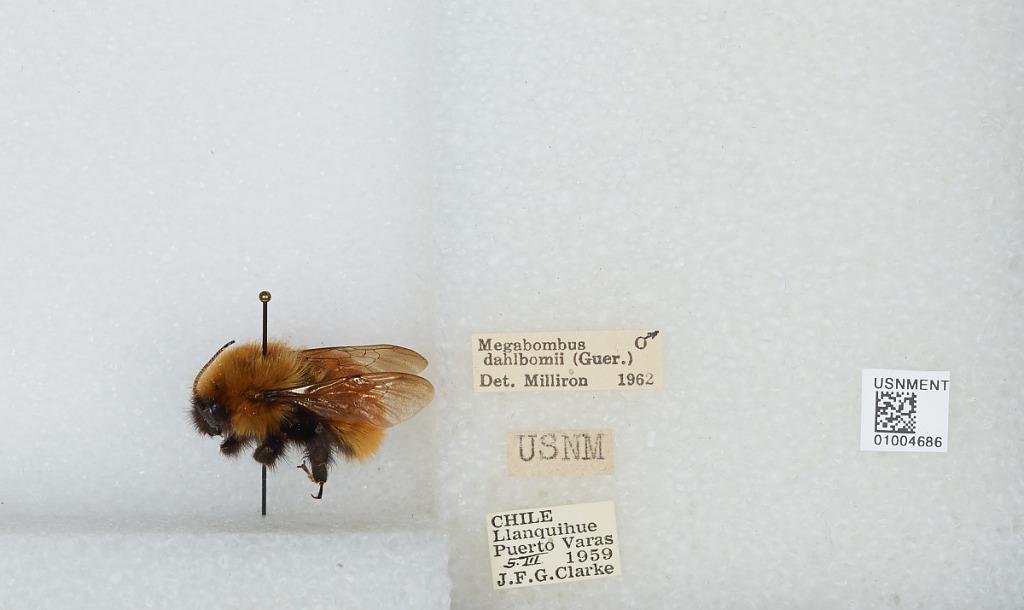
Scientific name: Bombus (Fervidobombus) dahlbomii Guérin
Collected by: J. Clarke
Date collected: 1959-3-5
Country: Chile
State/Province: Los Lagos
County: Llanquihue
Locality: Puerto Varas
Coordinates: -41.32, -72.98
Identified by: Milliron